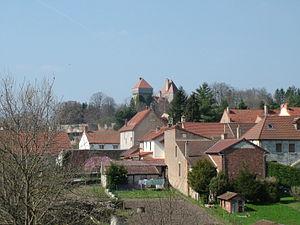
Epinac (Saône-et-Loire, France) - Vue du château
Épinac est une commune française située dans le département de Saône-et-Loire en région Bourgogne-Franche-Comté.